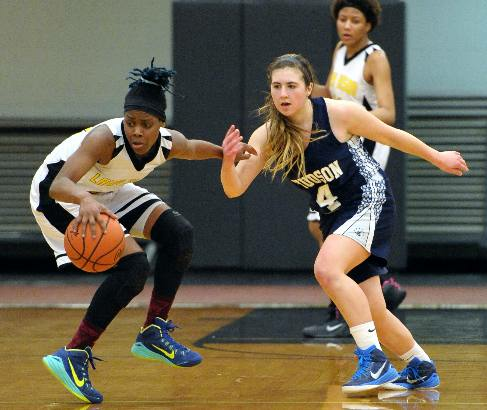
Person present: Yes